Sergei Khudyakov

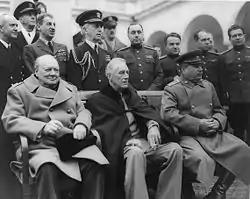
Khudyakov is shown standing behind Stalin in the Yalta Conference

In February 1945, he took part in the Yalta Conference of the Big Three as a military adviser. Later in 1945, he helped direct the defeat of the Imperial Japanese Army in the Far East as commander of the 12th Air Army.